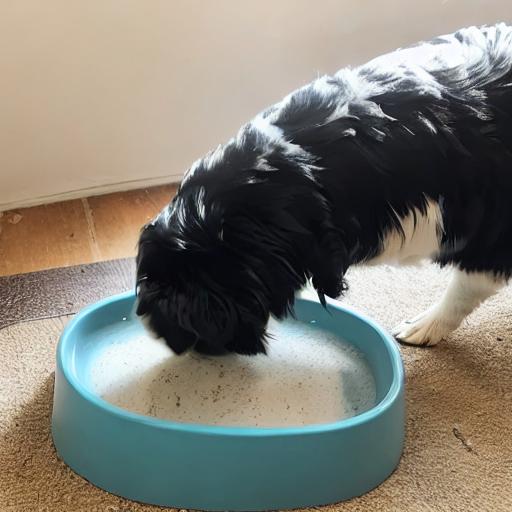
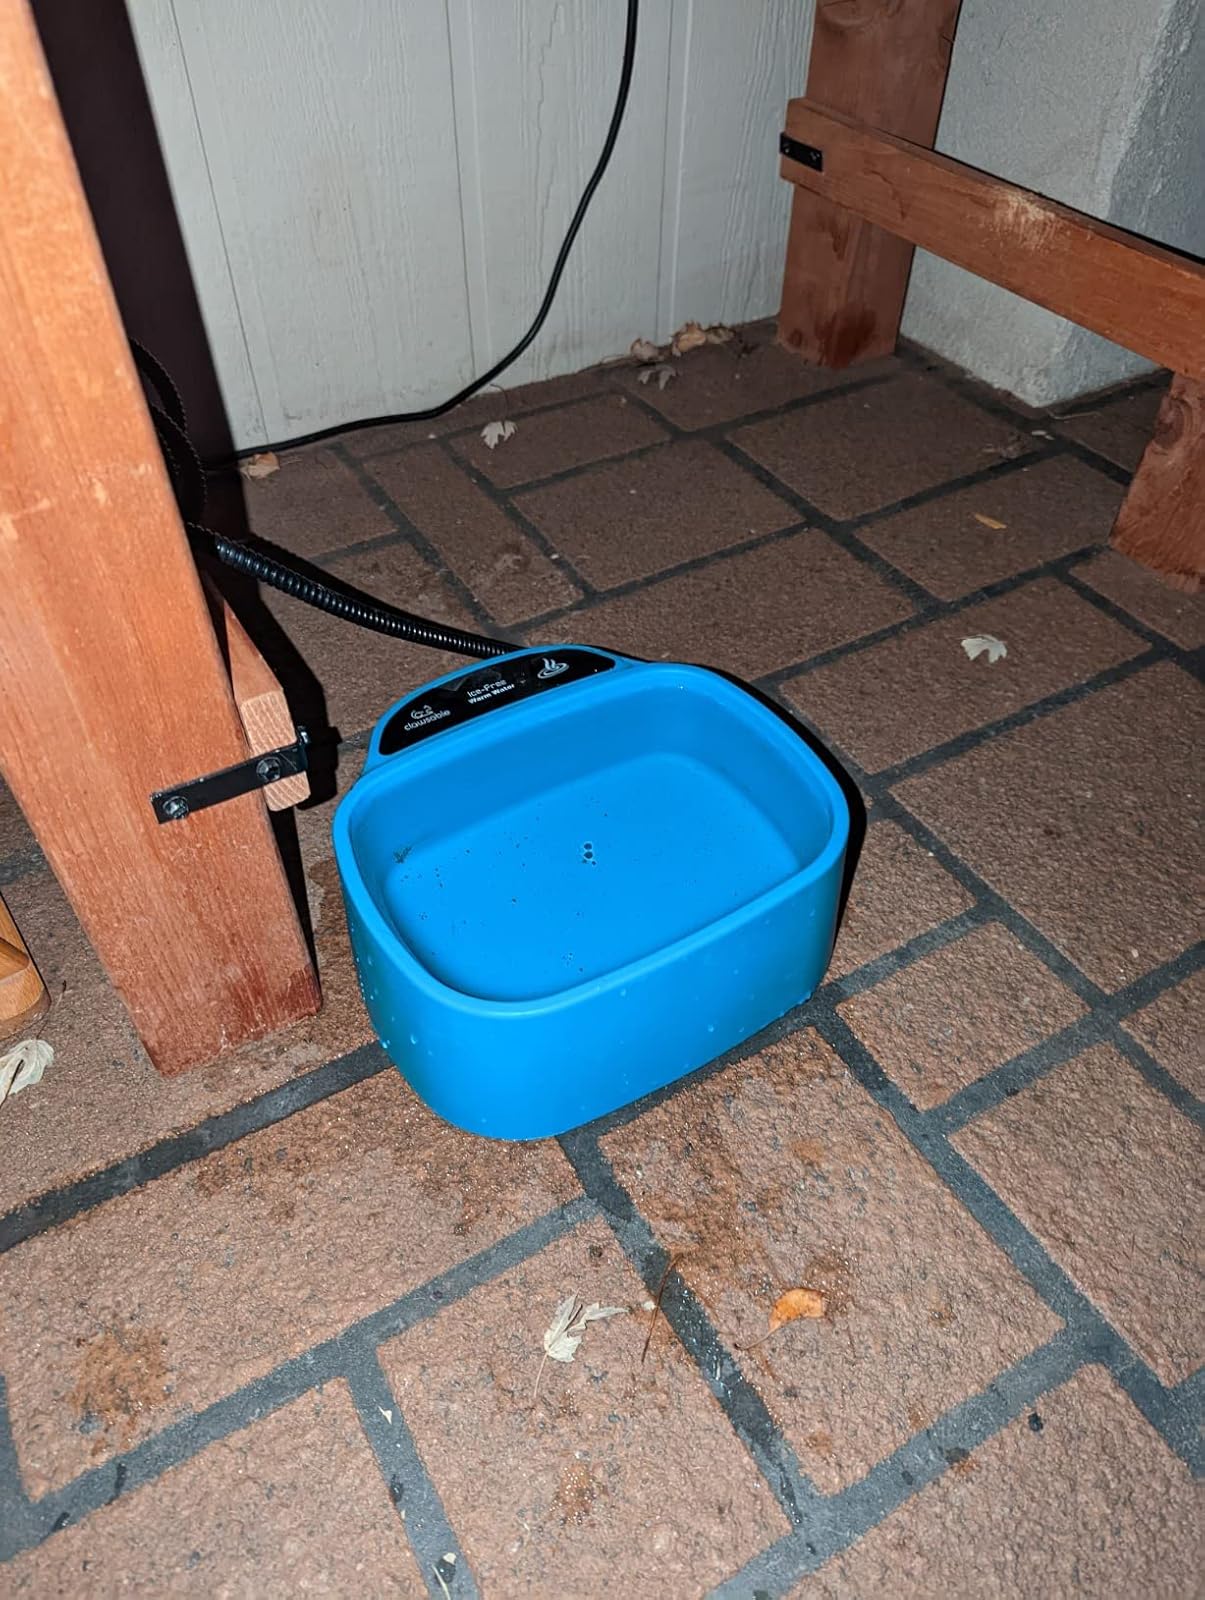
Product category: items_bowl
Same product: no